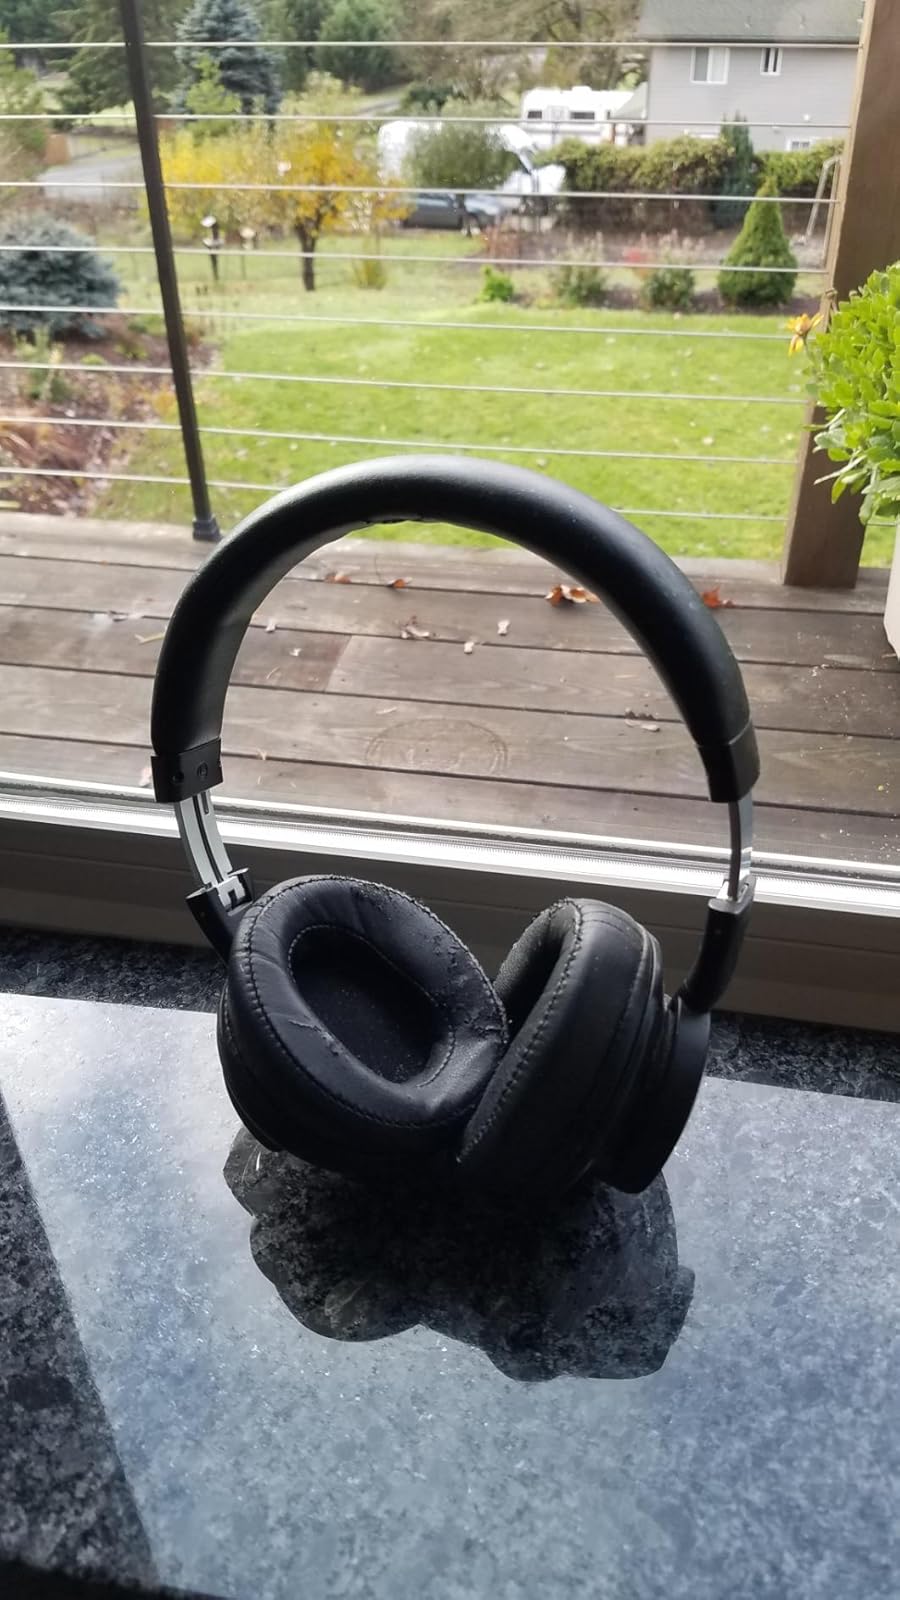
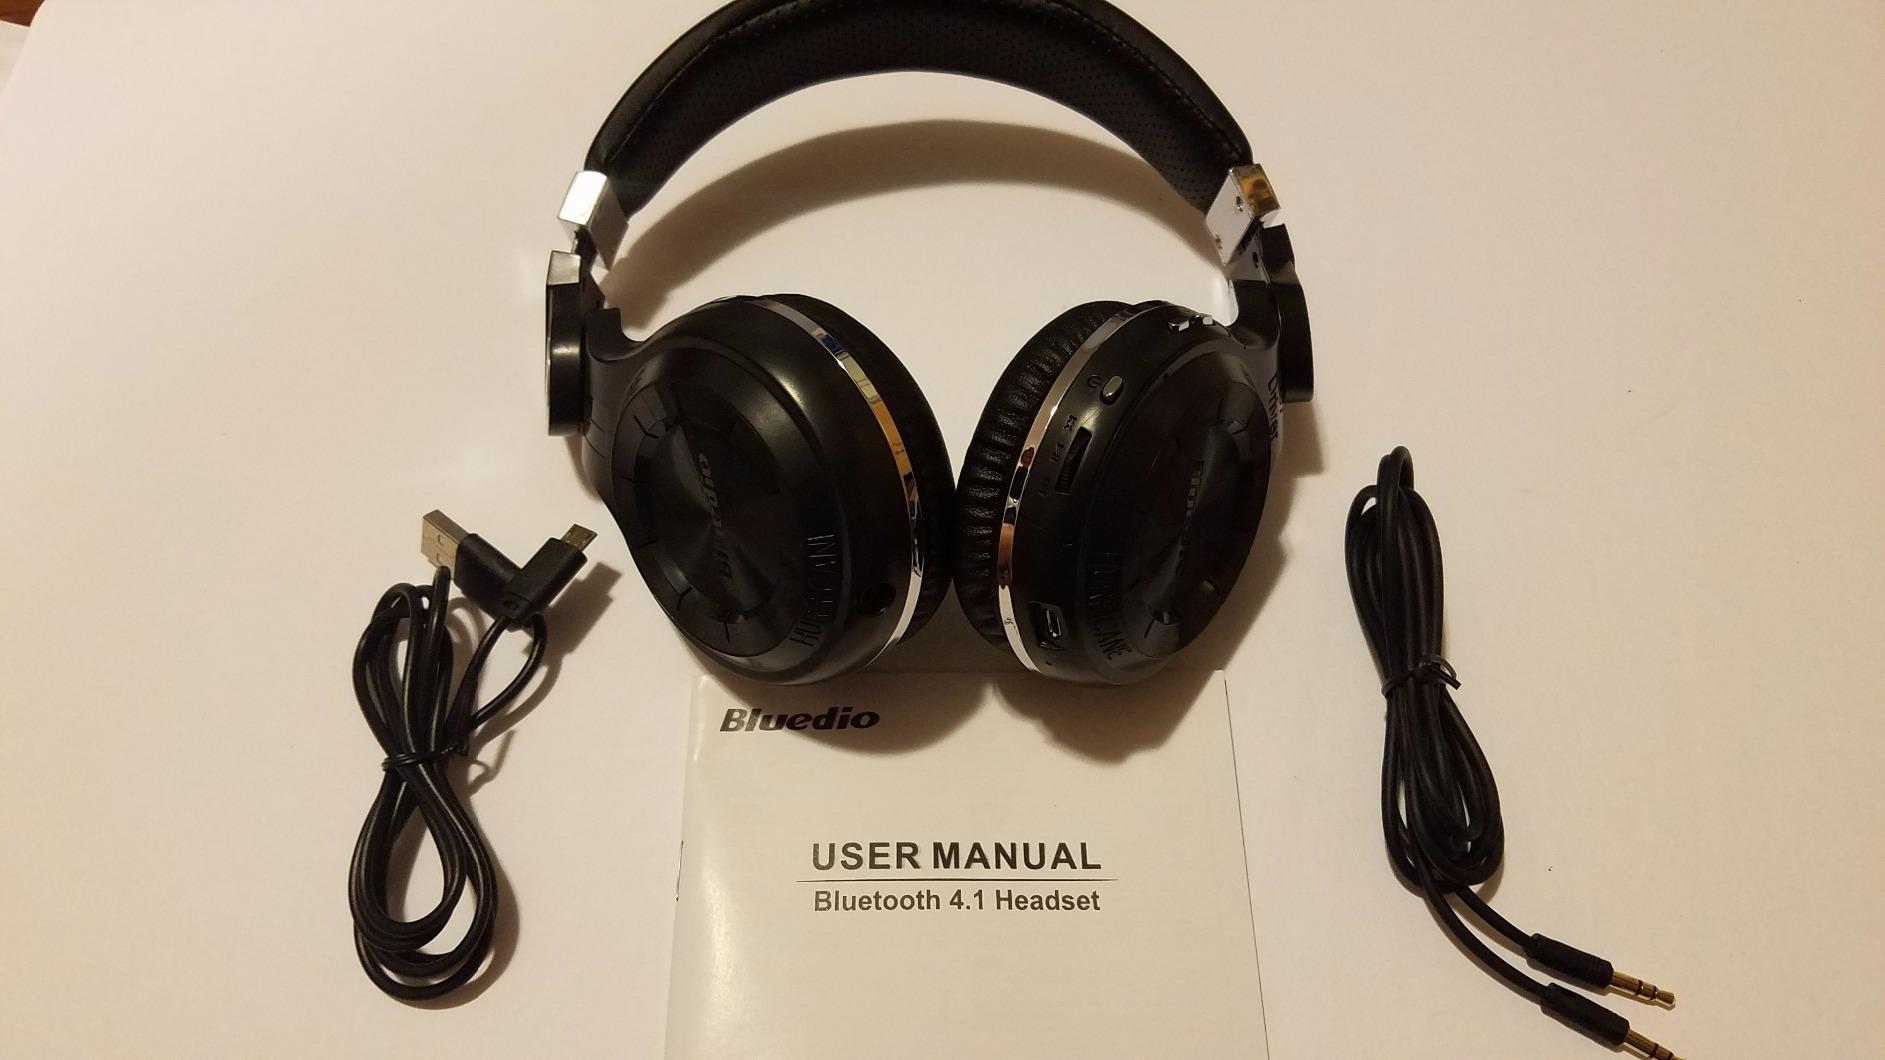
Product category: headphones
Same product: no